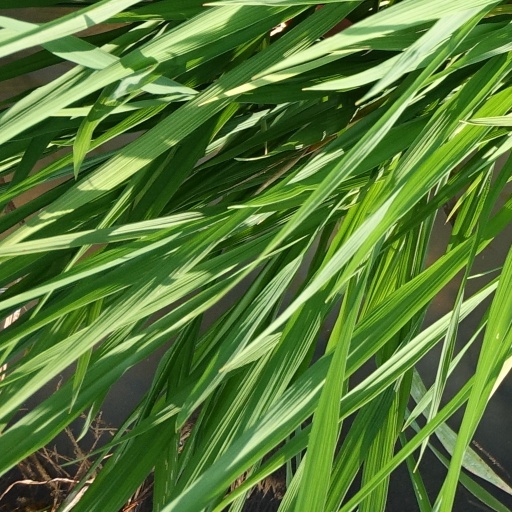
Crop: rice